The Little Mermaid II: Return to the Sea

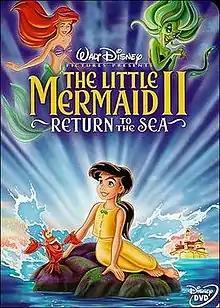
DVD cover

The Little Mermaid II: Return to the Sea is a 2000 animated direct-to-video musical fantasy film produced by Walt Disney Television Animation, and the second installment in "The Little Mermaid" trilogy. Directed by Jim Kammerud and Brian Smith, the film focuses on Ariel and Eric's daughter , a human princess who longs to swim in the ocean despite her parents' refusing to let her because of them trying to protect her from Morgana, Ursula’s younger sister.